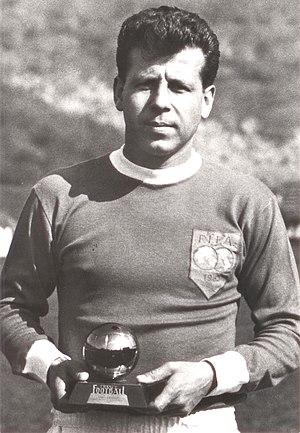
Josef Masopust, né le 9 février 1931 à Střimice et mort le 29 juin 2015 à Prague, est un footballeur international et entraîneur de football tchécoslovaque puis tchèque. Finaliste de la Coupe du monde en 1962 avec la sélection tchécoslovaque, il remporte à la fin de l'année le Ballon d'or récompensant alors le meilleur joueur européen.